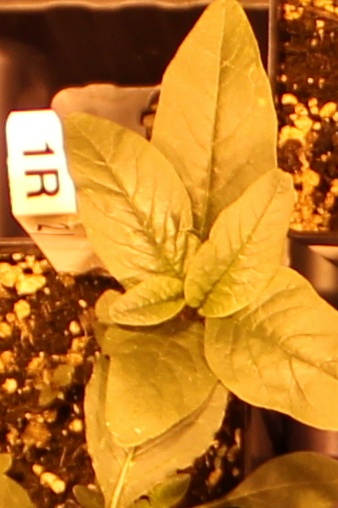
Label: Waterhemp